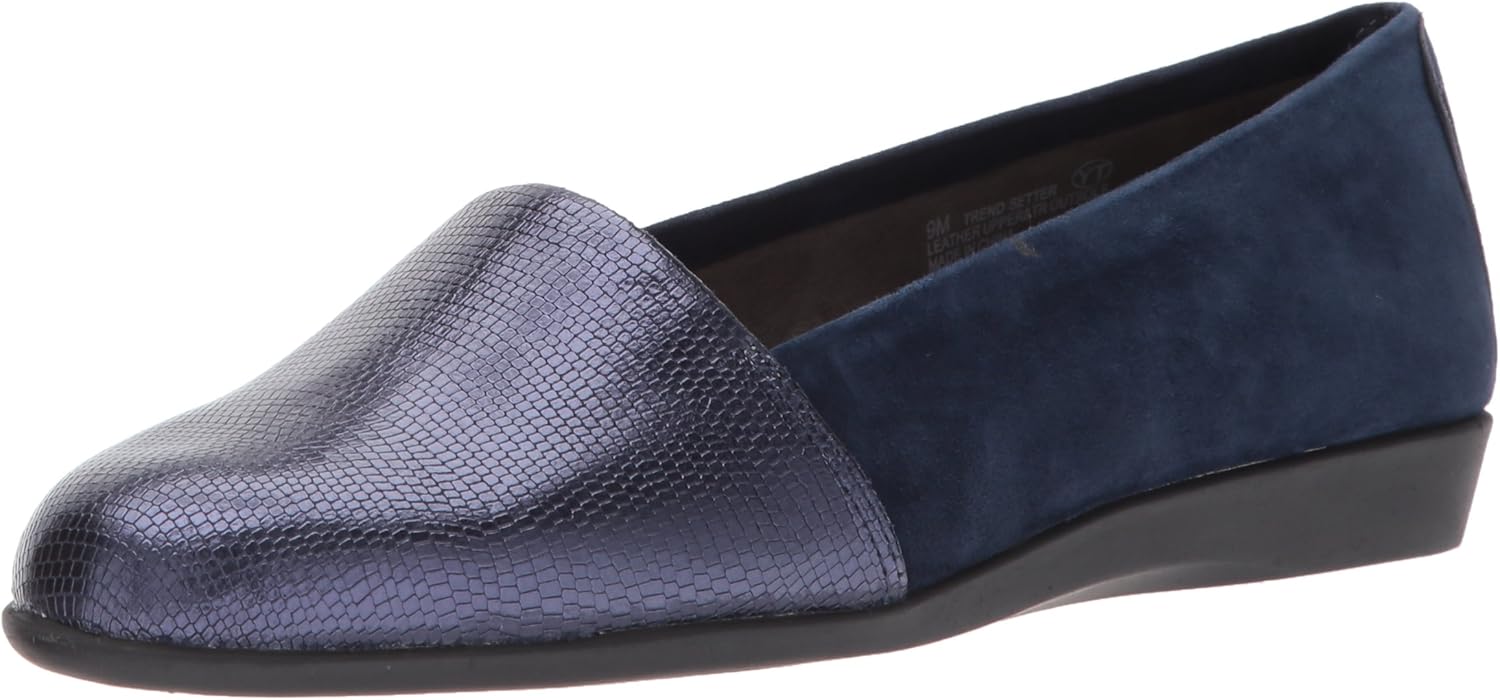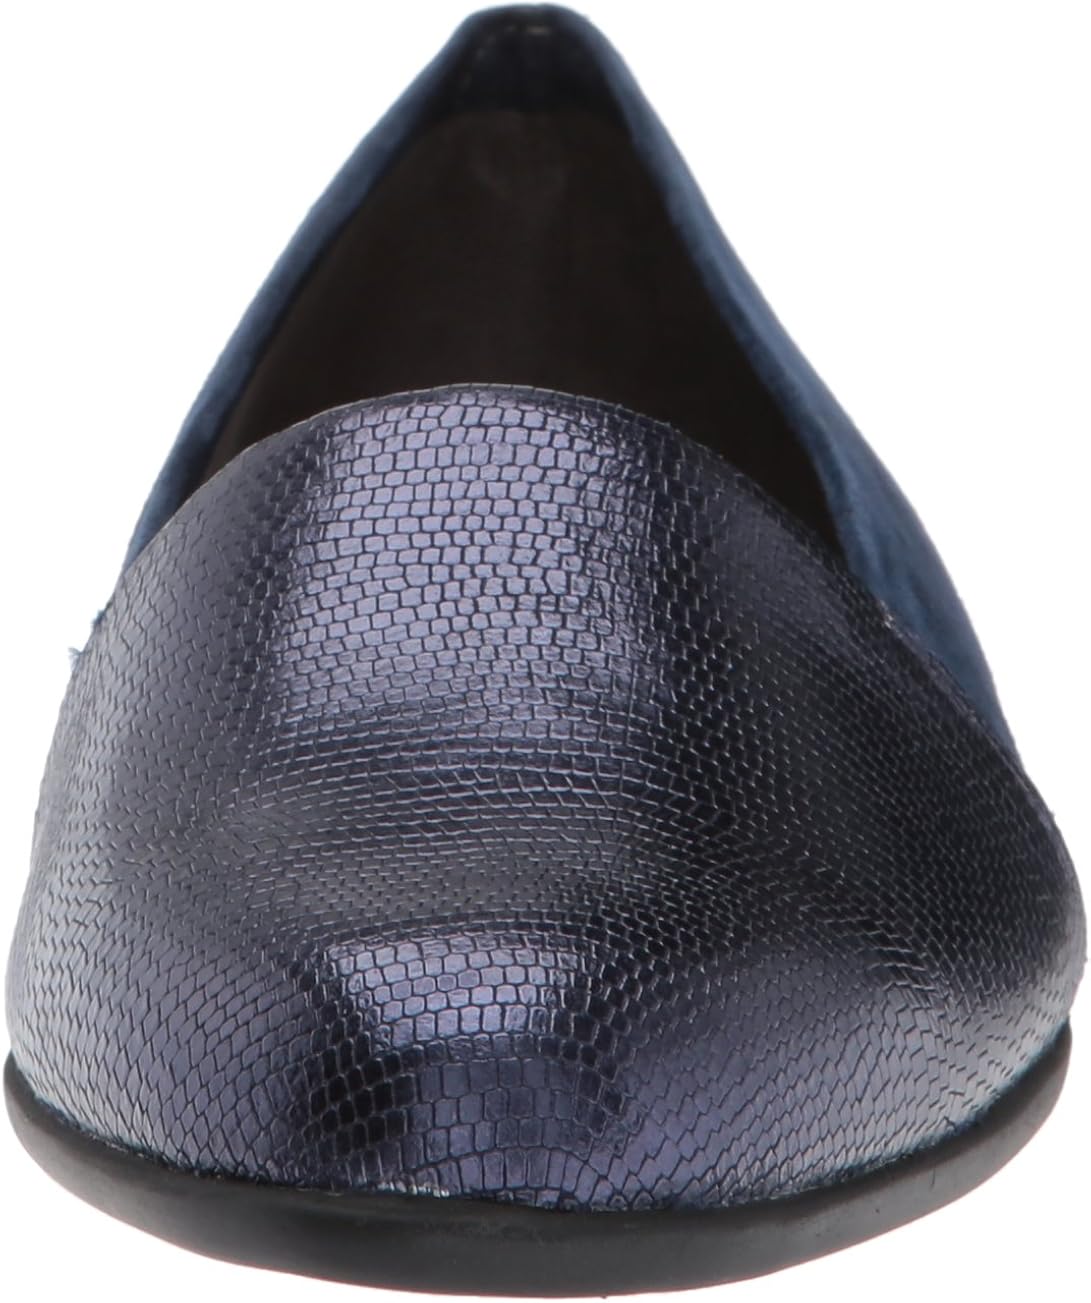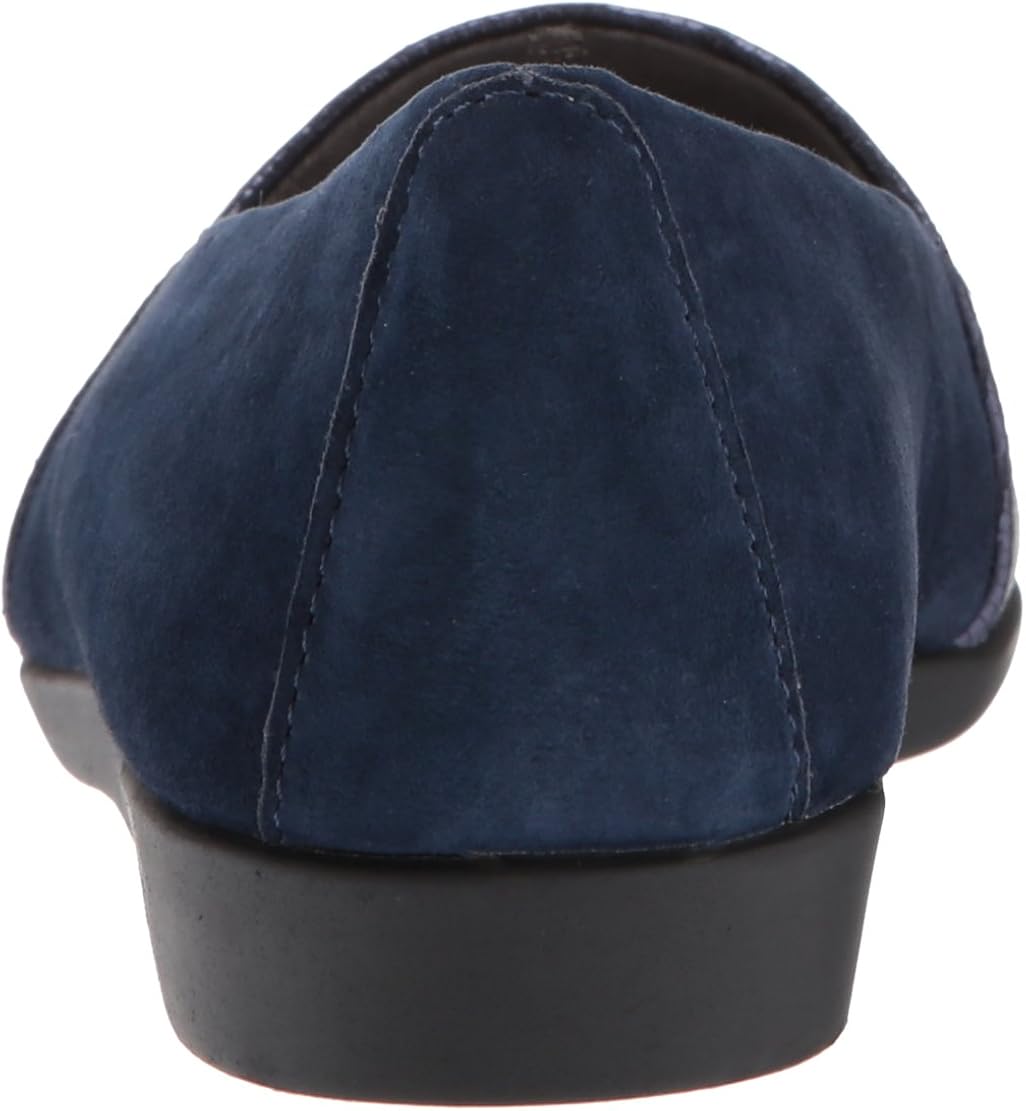
Aerosoles Women's Trend Setter Loafer
Category: AMAZON FASHION
How do you wear casual loafers this fall and winter make sure you have a style like trend setter classic, clean, casual loafer from Aerosoles. Wearable and versatile, this slip-on loafer has a laid-back silhouette and a sliver of a heel for your on-the-go style. Core comfort includes a memory foam footbed and flex bottom sole for easy walking. Slip on. ¾” heel.
Features: 100% Leather | Imported | Synthetic sole | Shaft measures approximately not_applicable from arch | Casual Slip On Loafer | Core Comfort | Memory Foam Footbed | Diamond Flex Soles